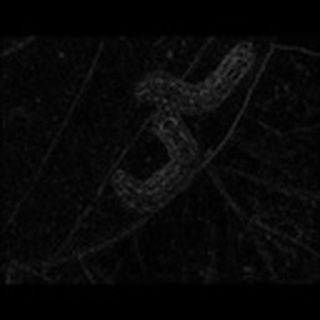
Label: cotton_army_worm